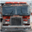
Label: truck